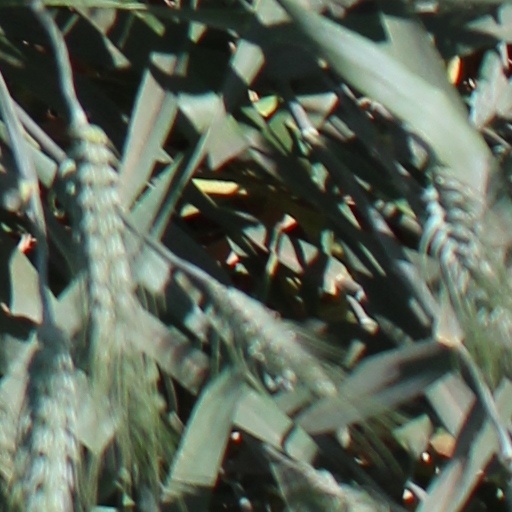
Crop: wheat